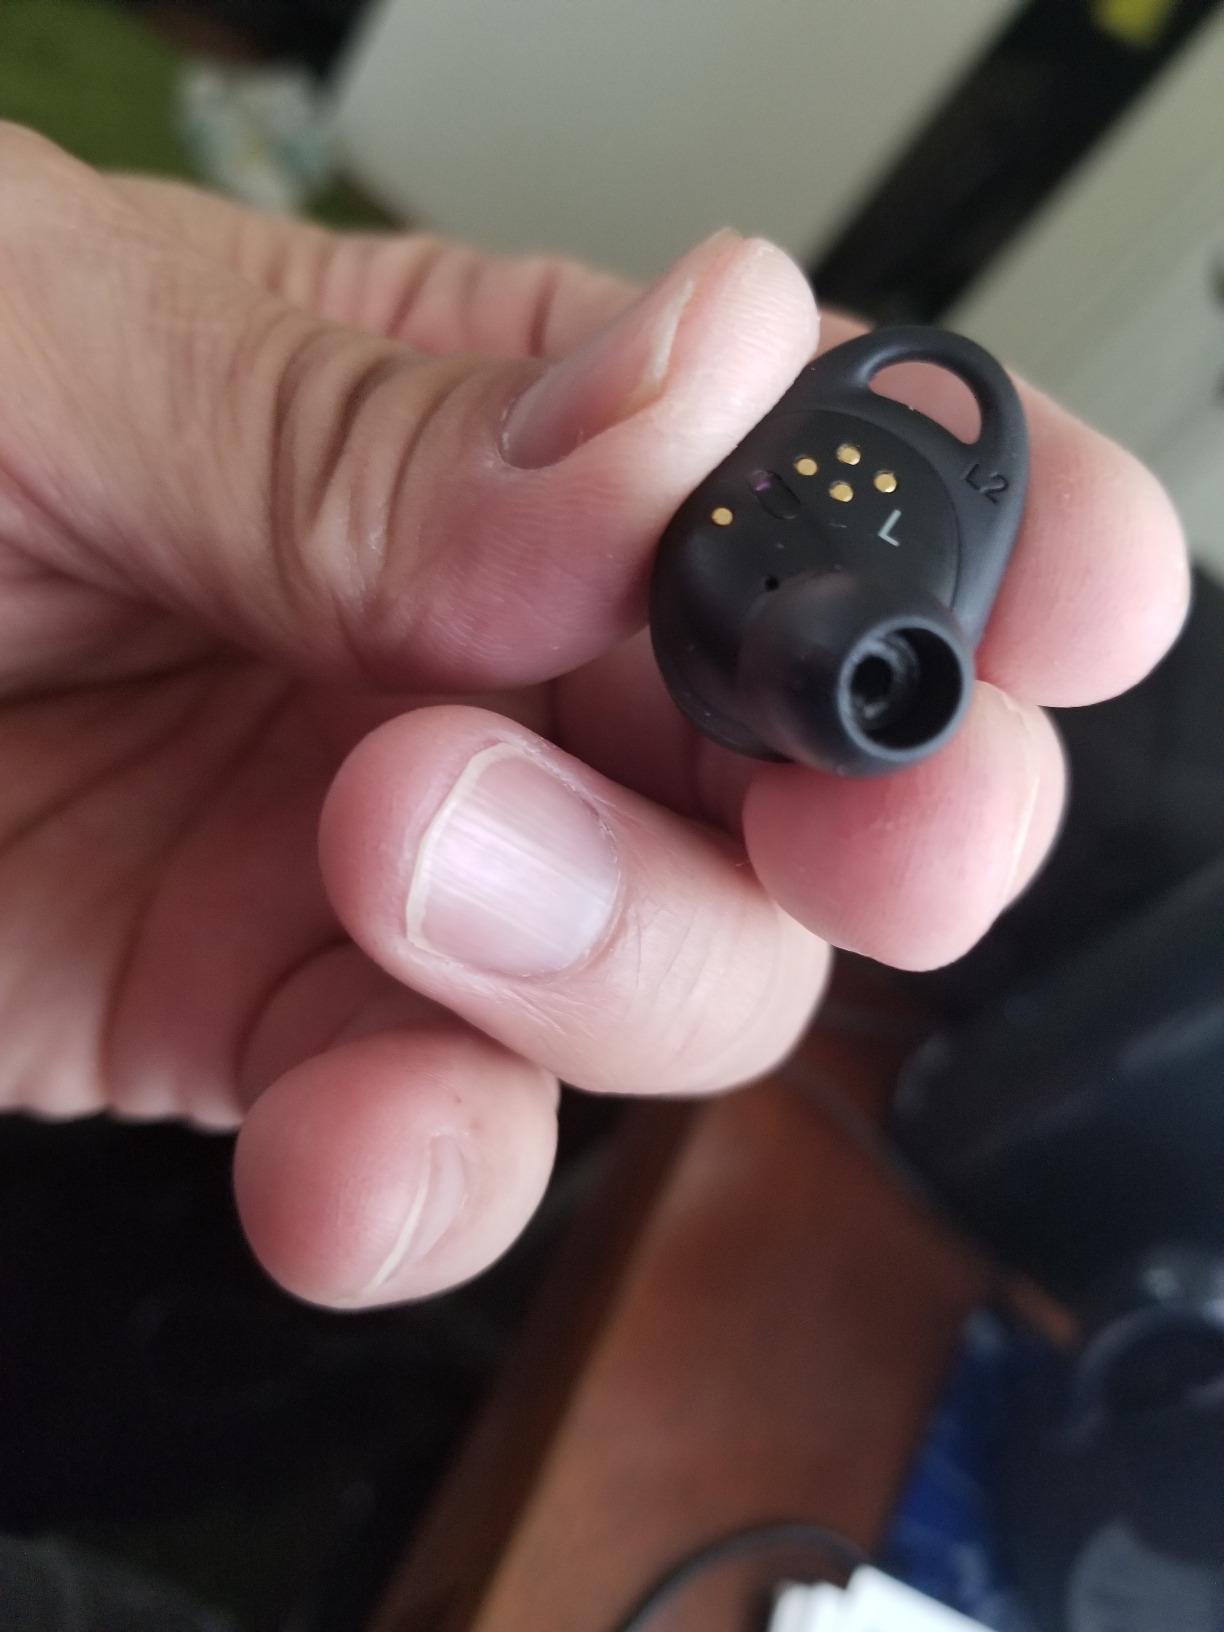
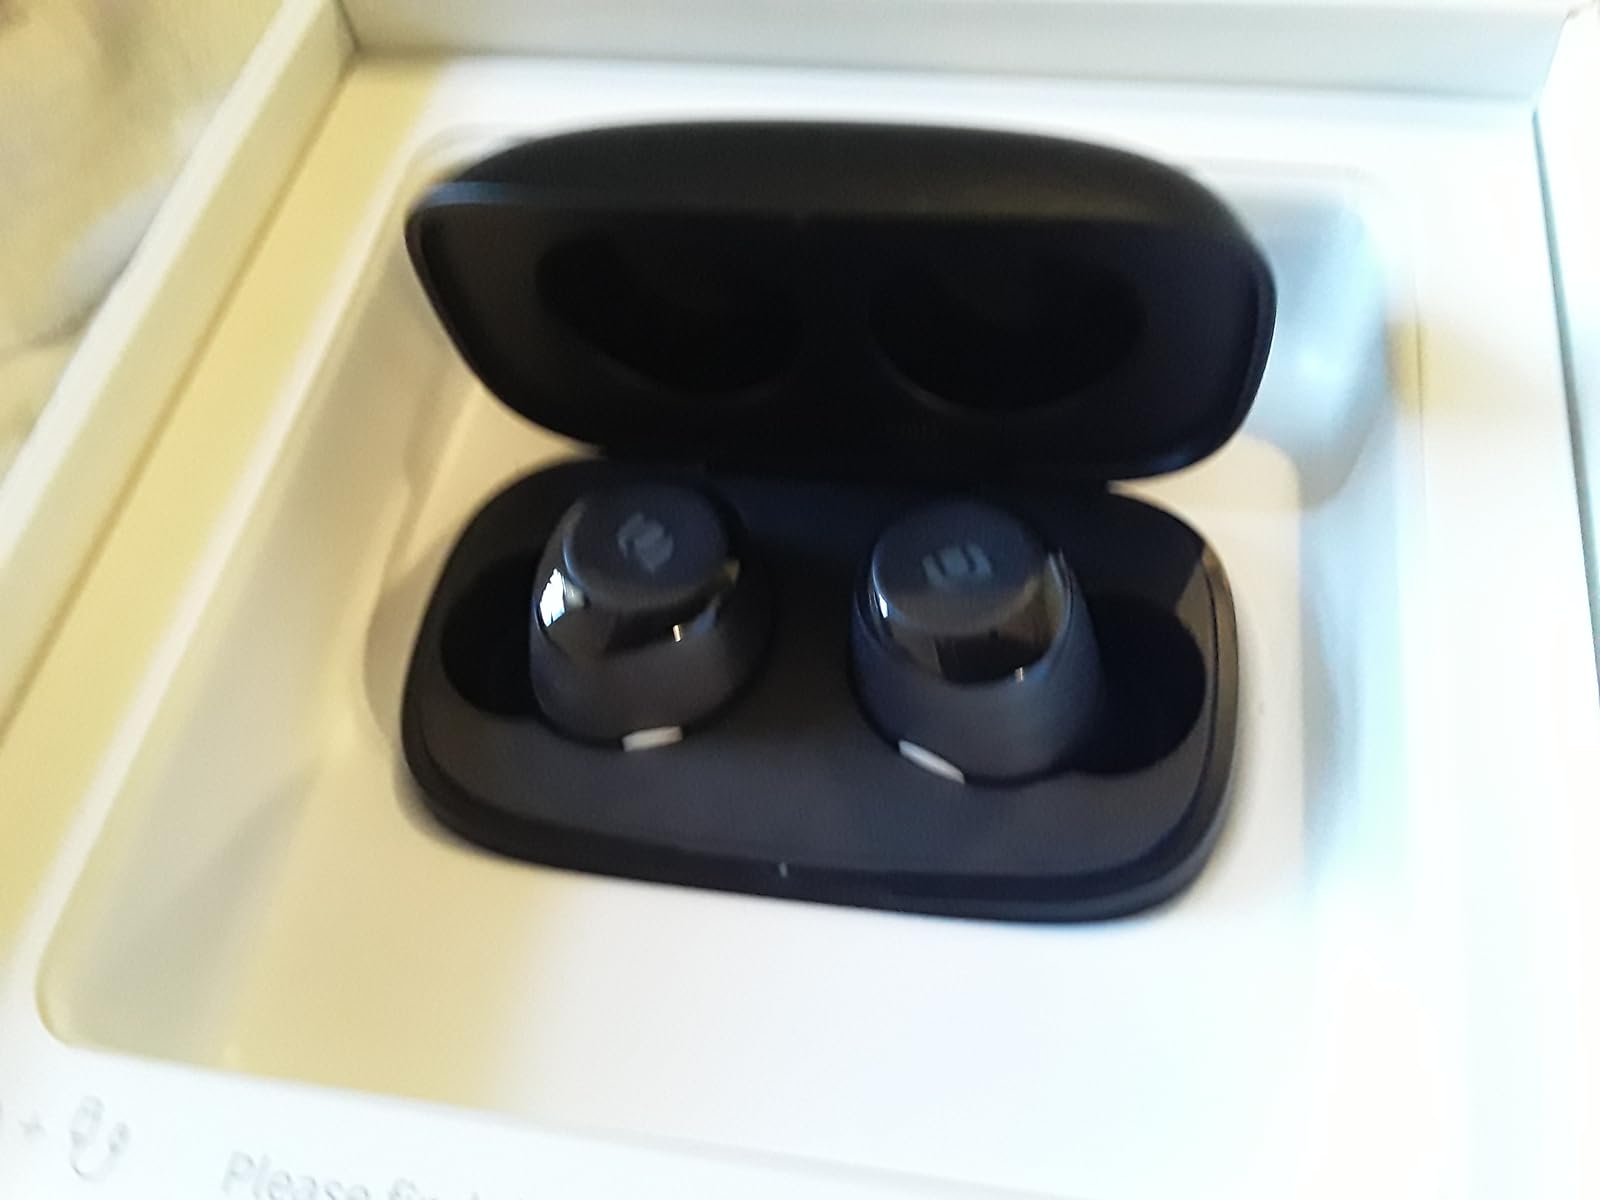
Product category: earbuds
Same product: no